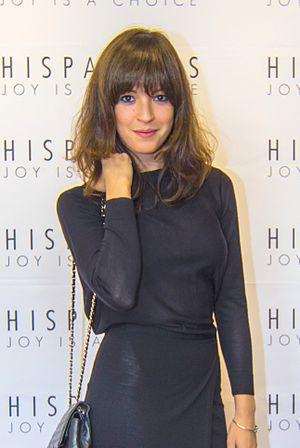
Verónica Sánchez est une actrice espagnole née le 1ᵉʳ juillet 1977 à Séville.